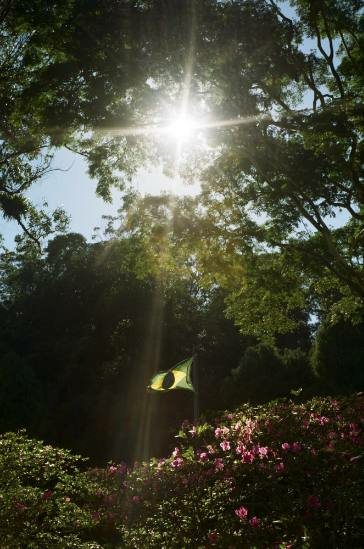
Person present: No